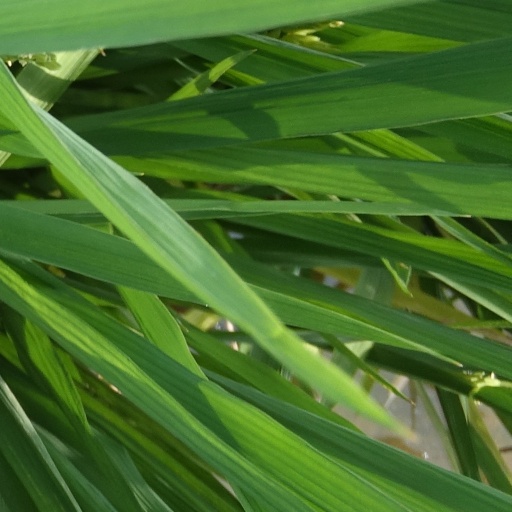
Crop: rice